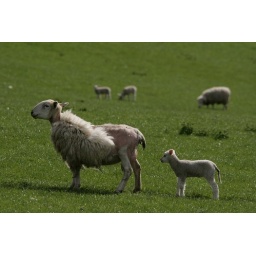
sheep in lions clothing